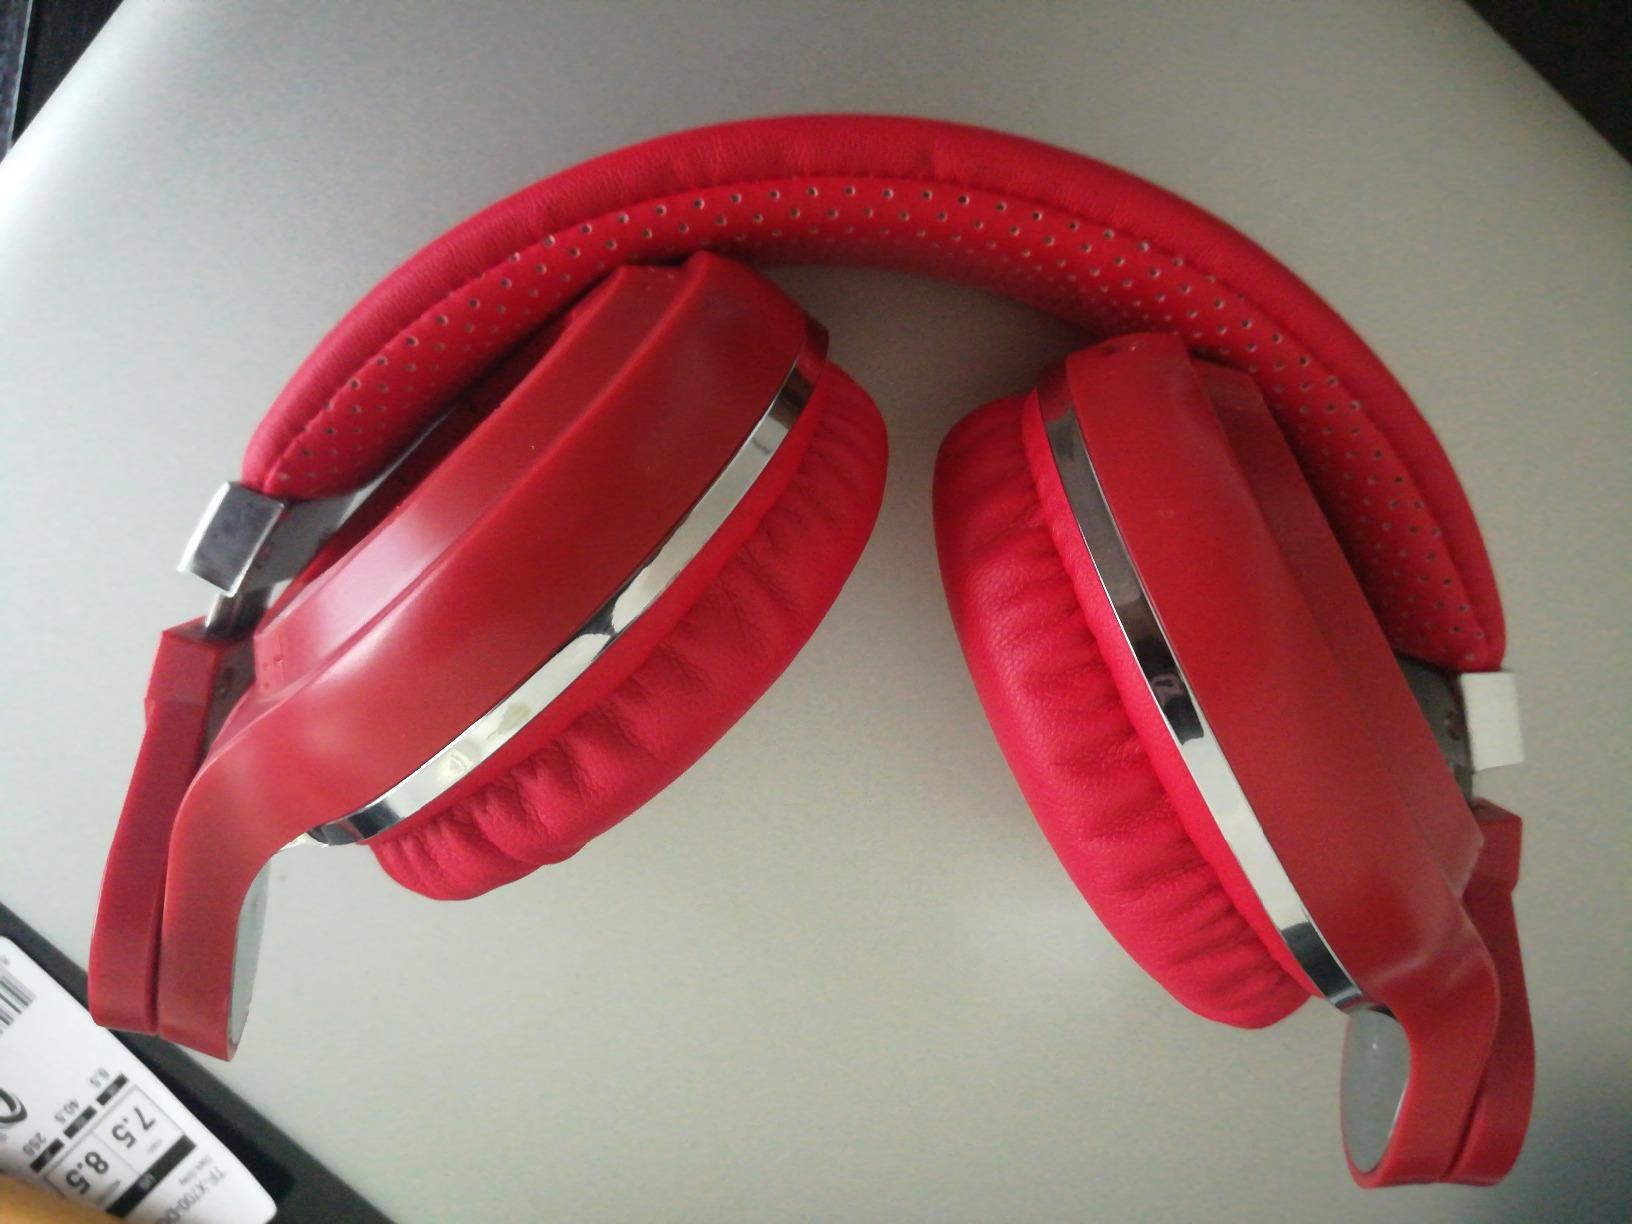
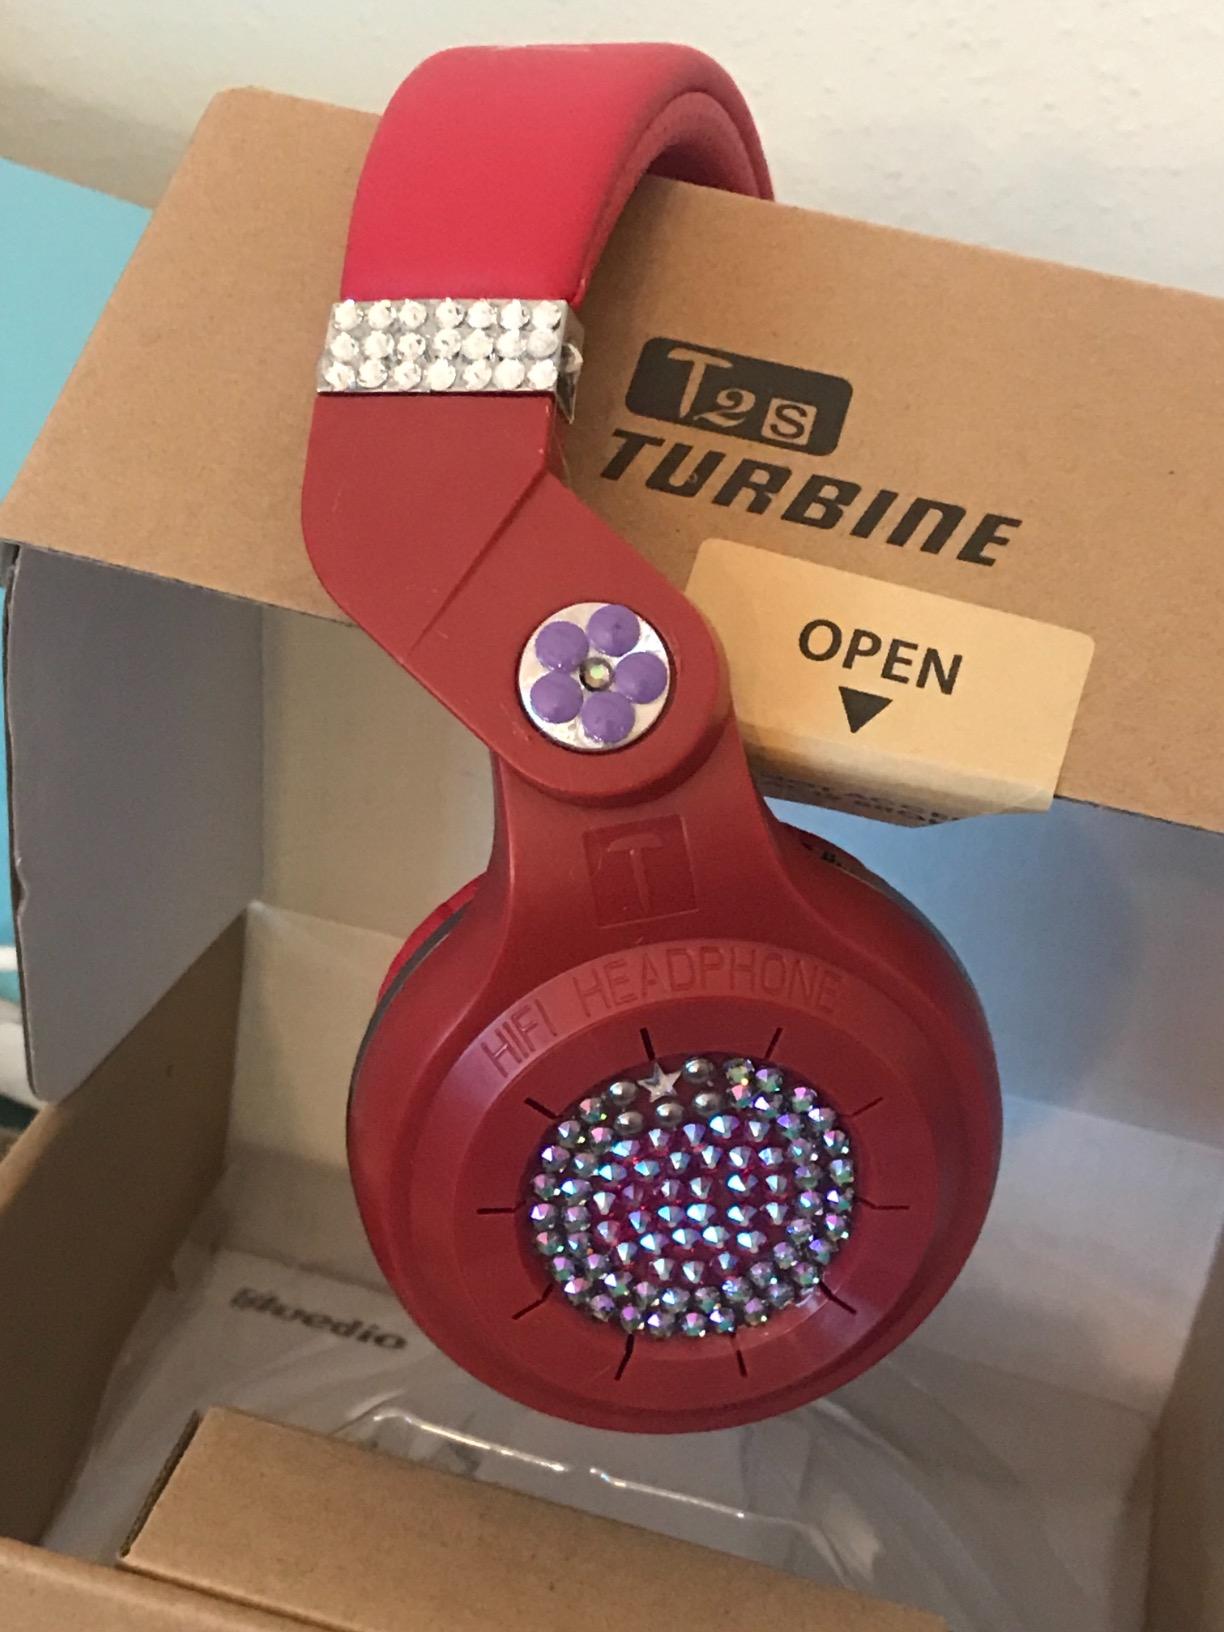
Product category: headphones
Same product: yes